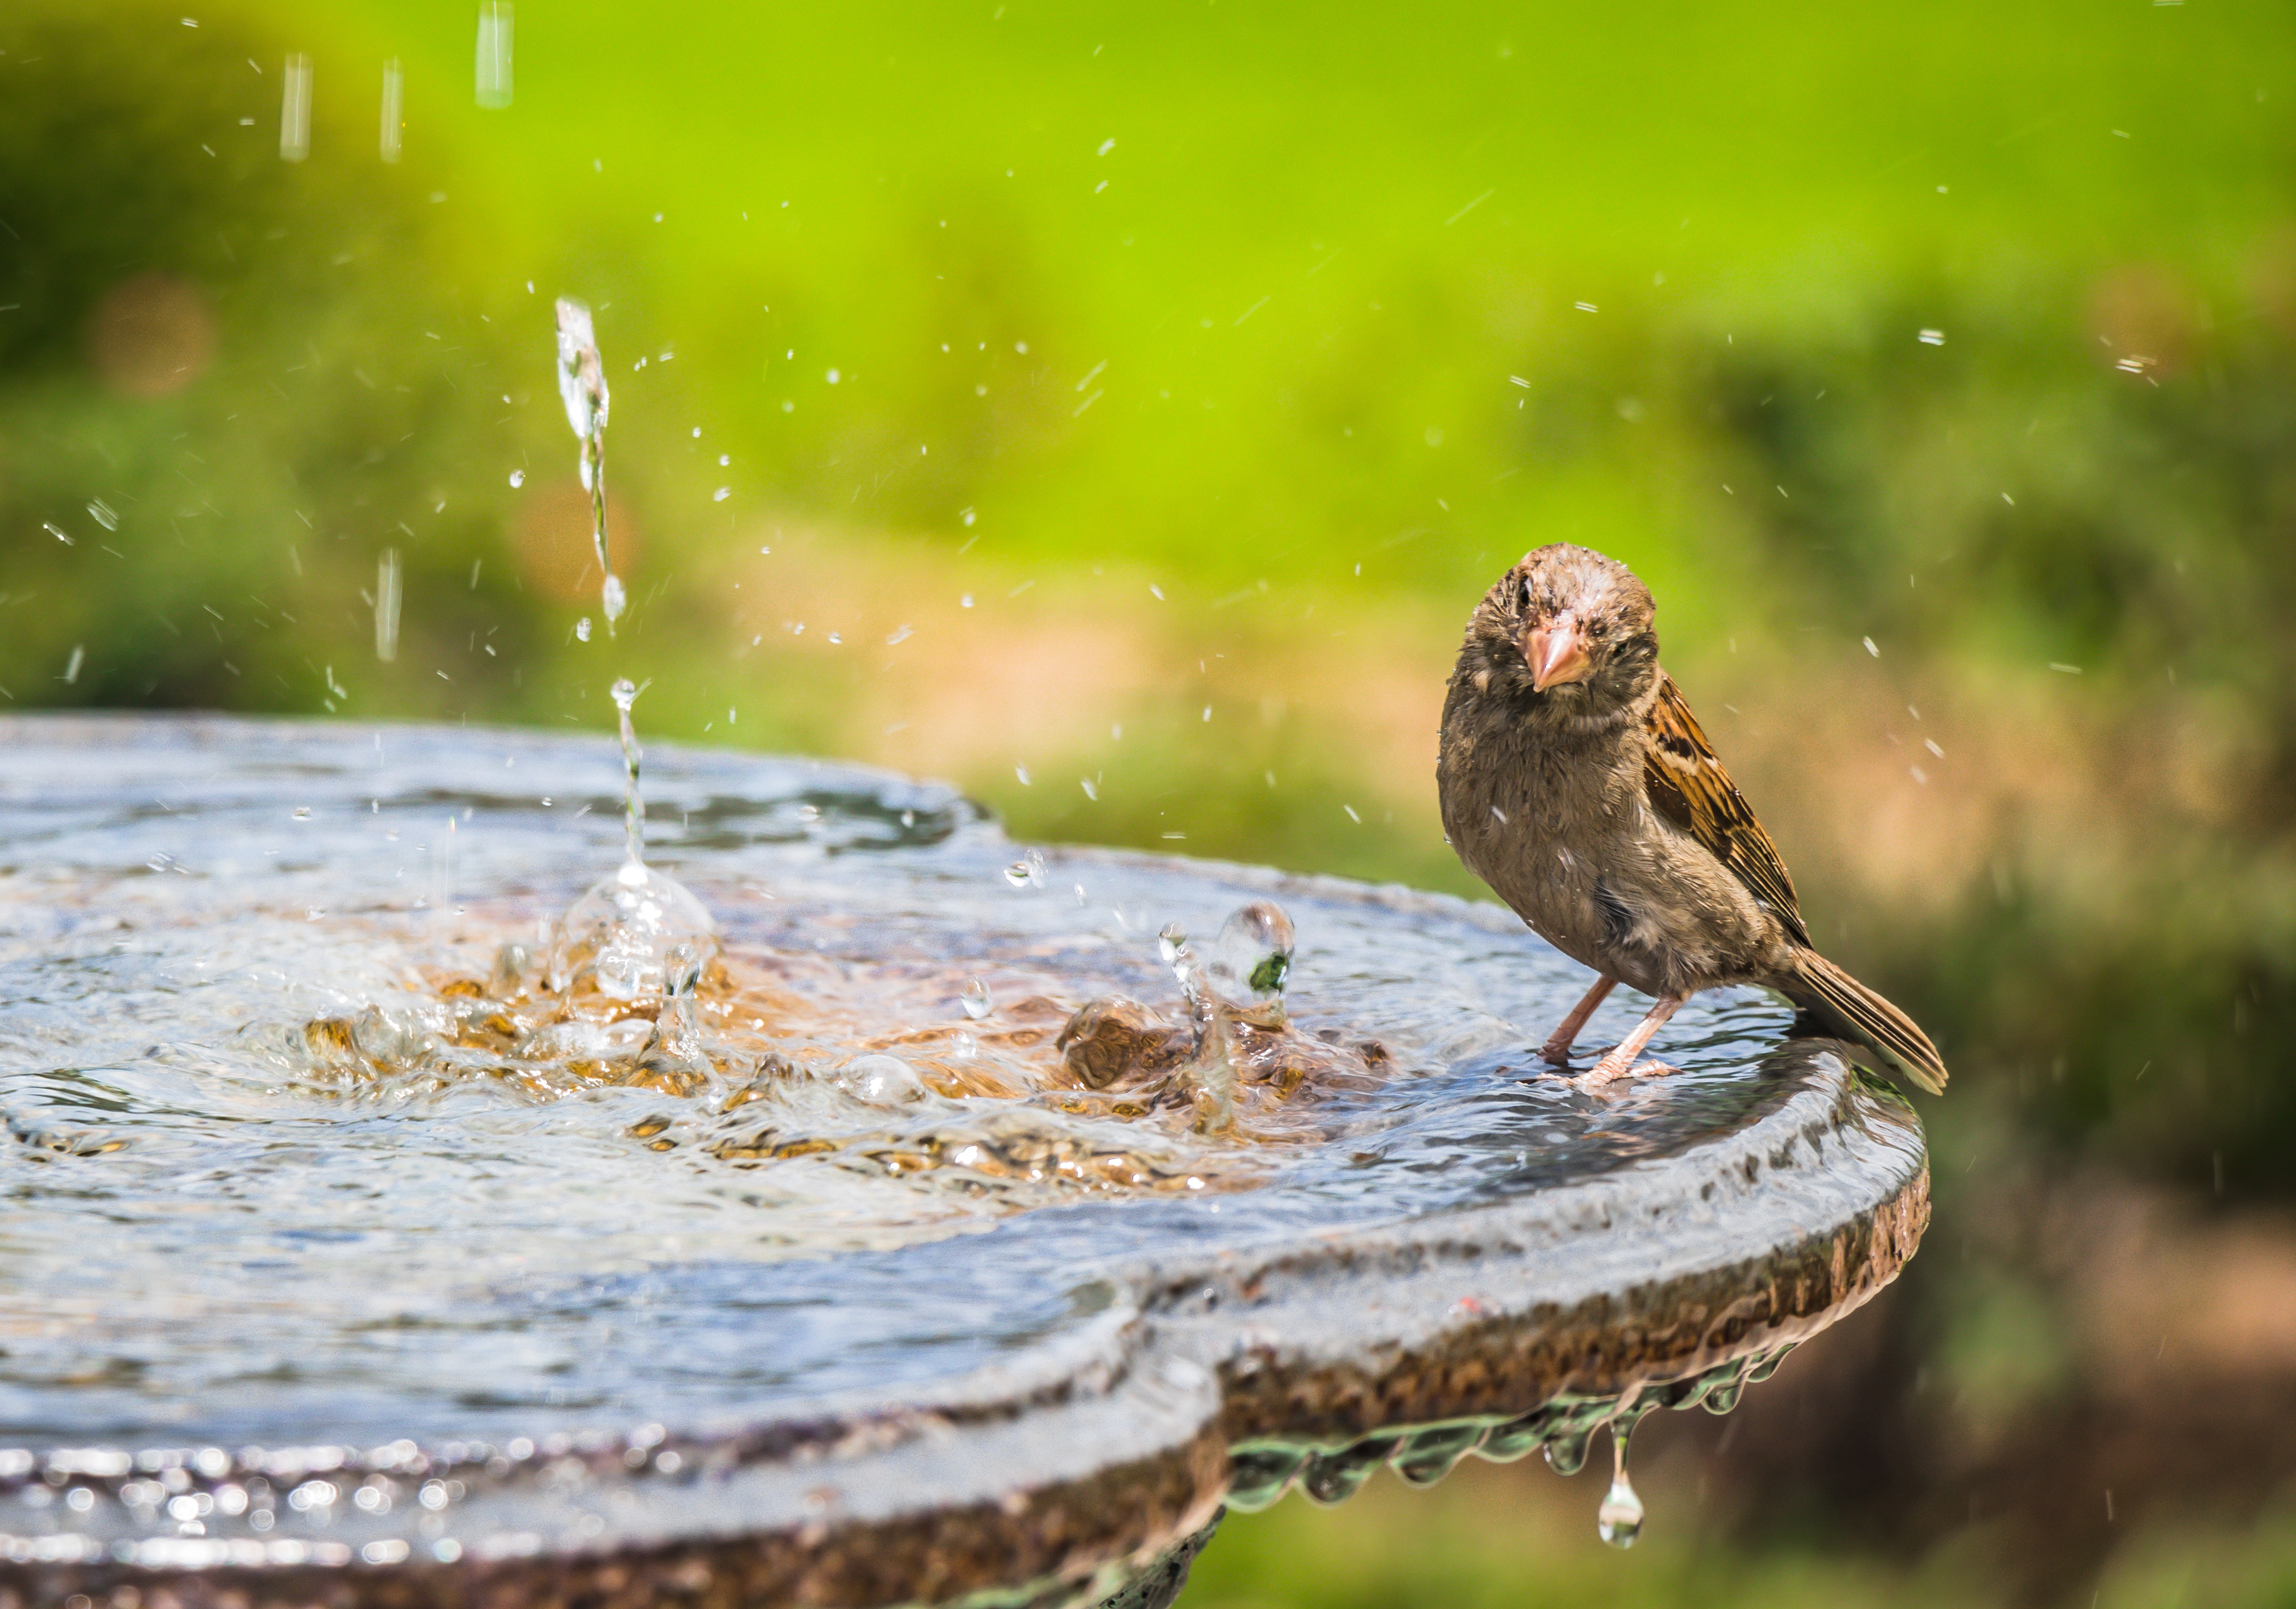
nature, bird, bird bath, beak, wildlife, song sparrow, water, sparrow, finch, lark, perching bird, adaptation, house sparrow, photography, interior design, house finch, old world flycatcher, songbird